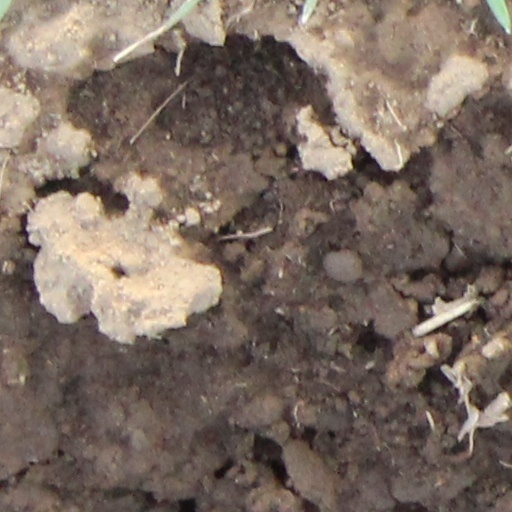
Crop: wheat